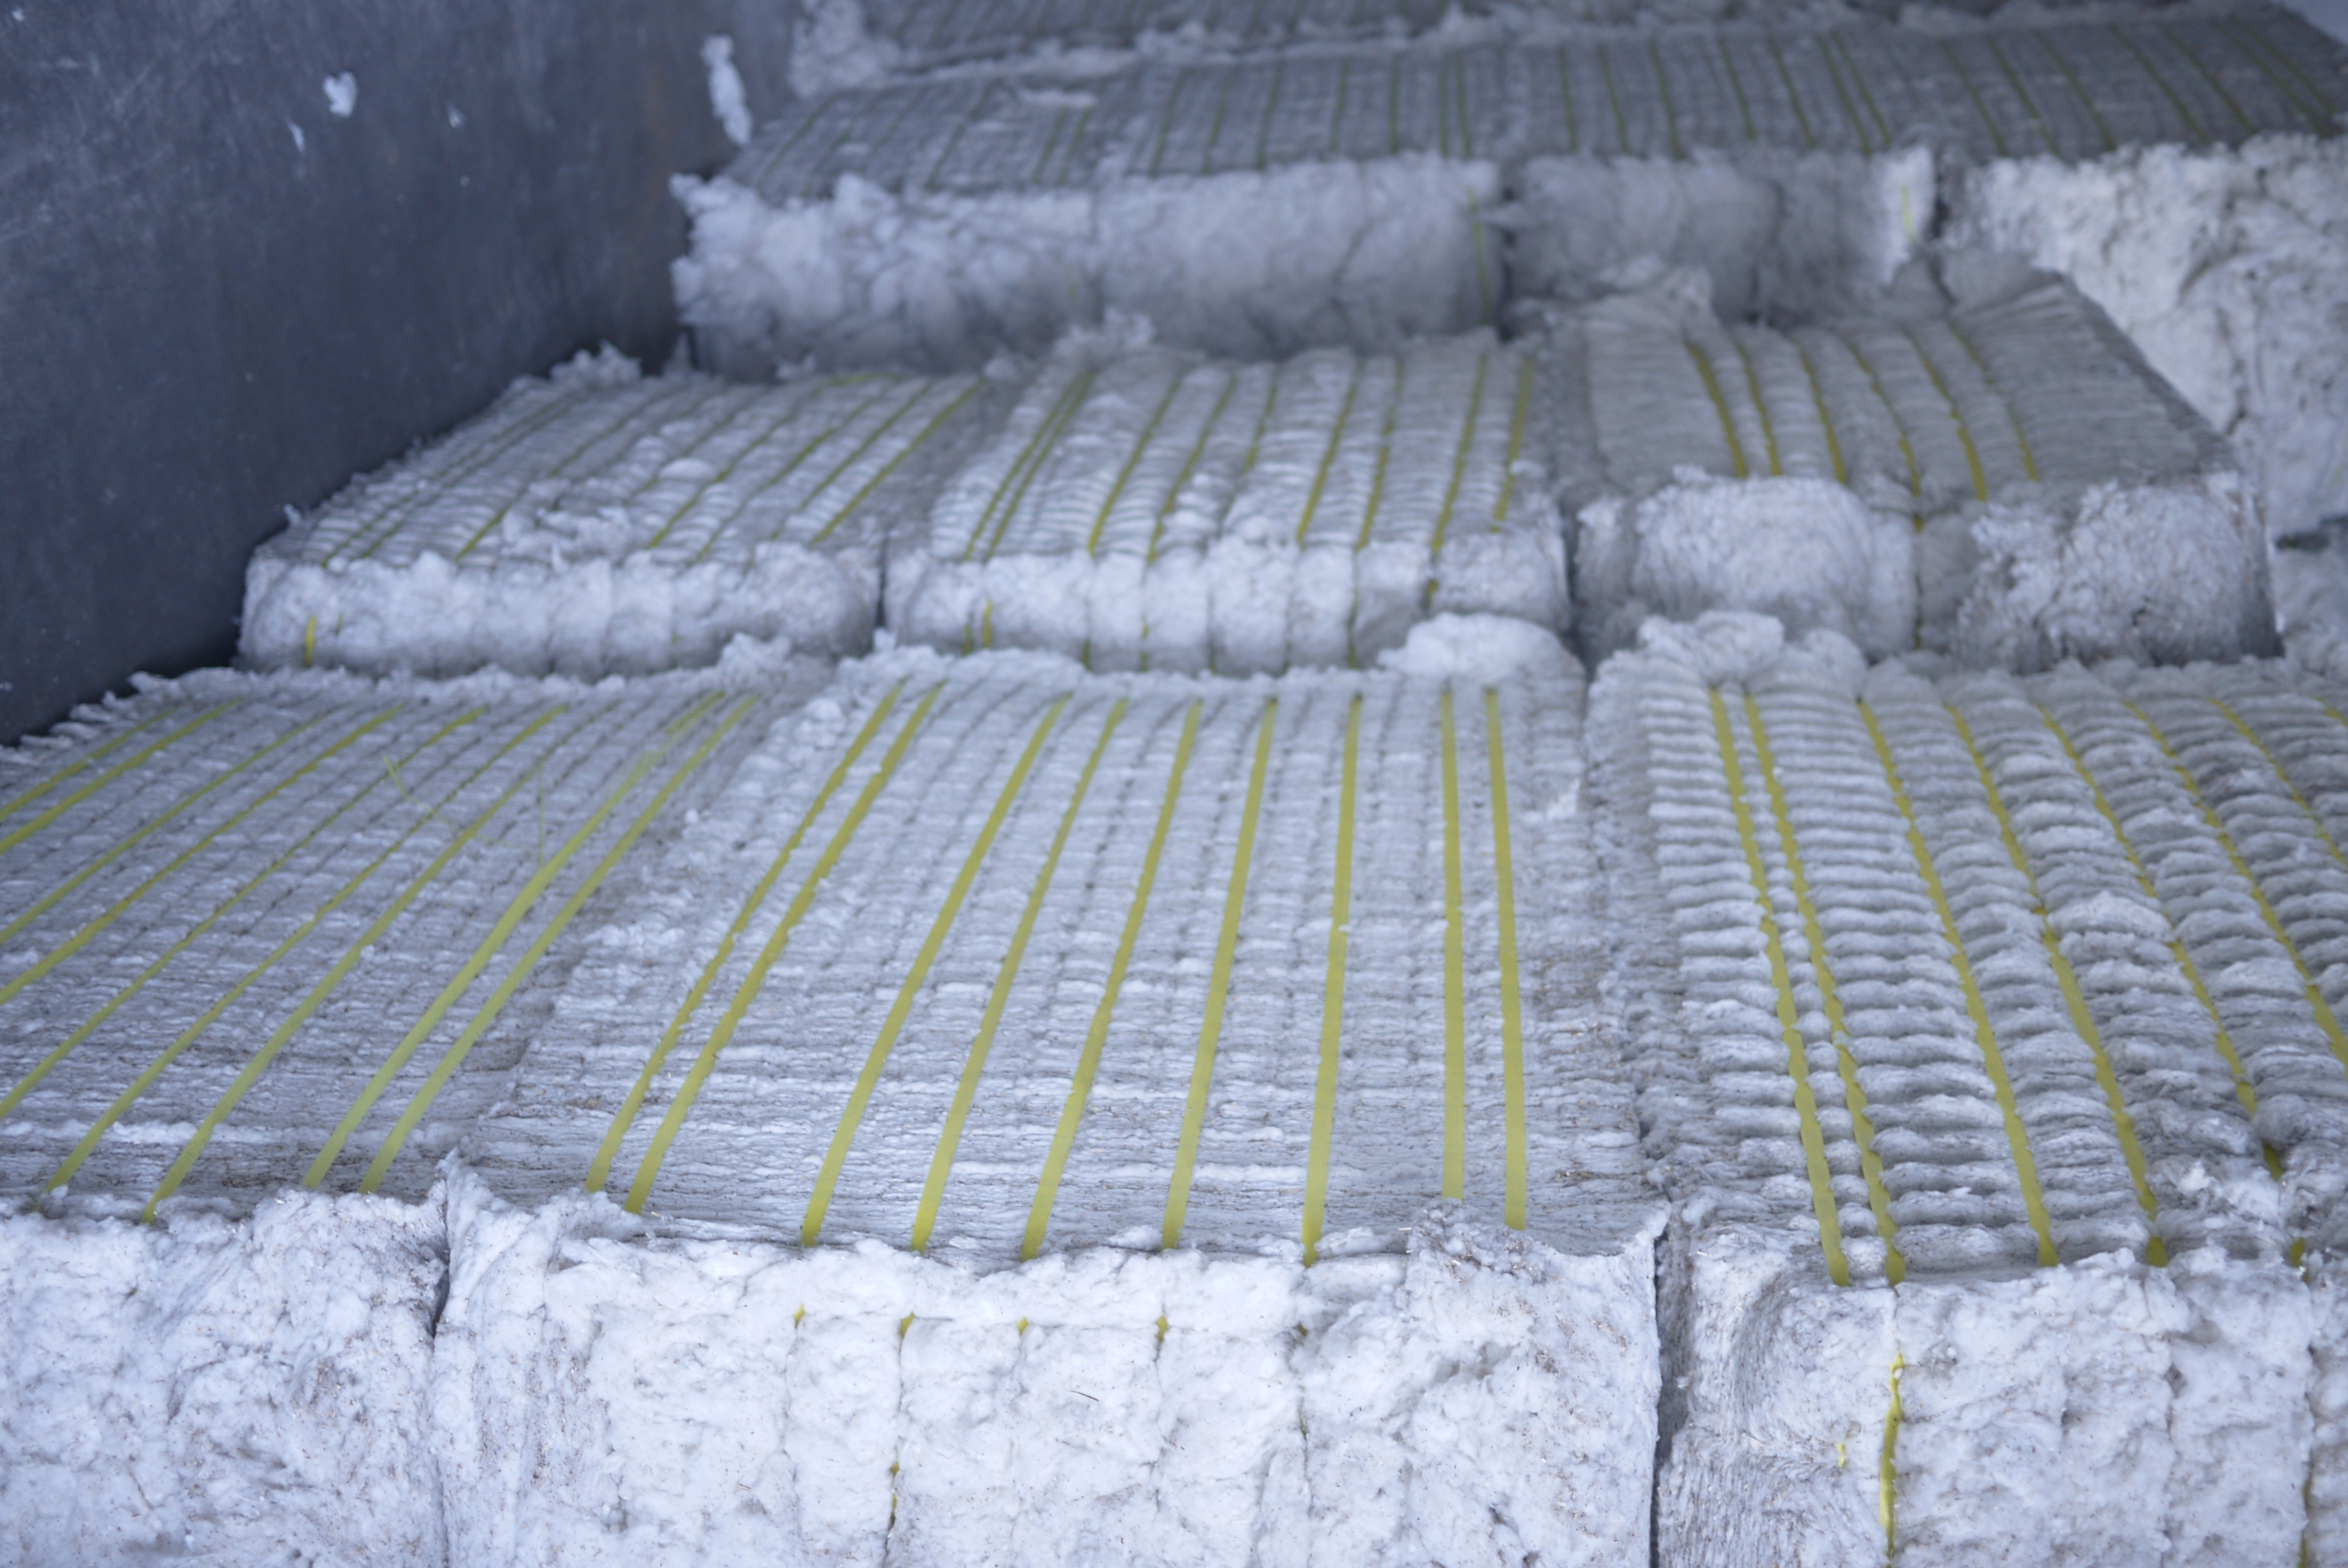
wall, material, storage, if, flooring, pure cotton, non woven fabric